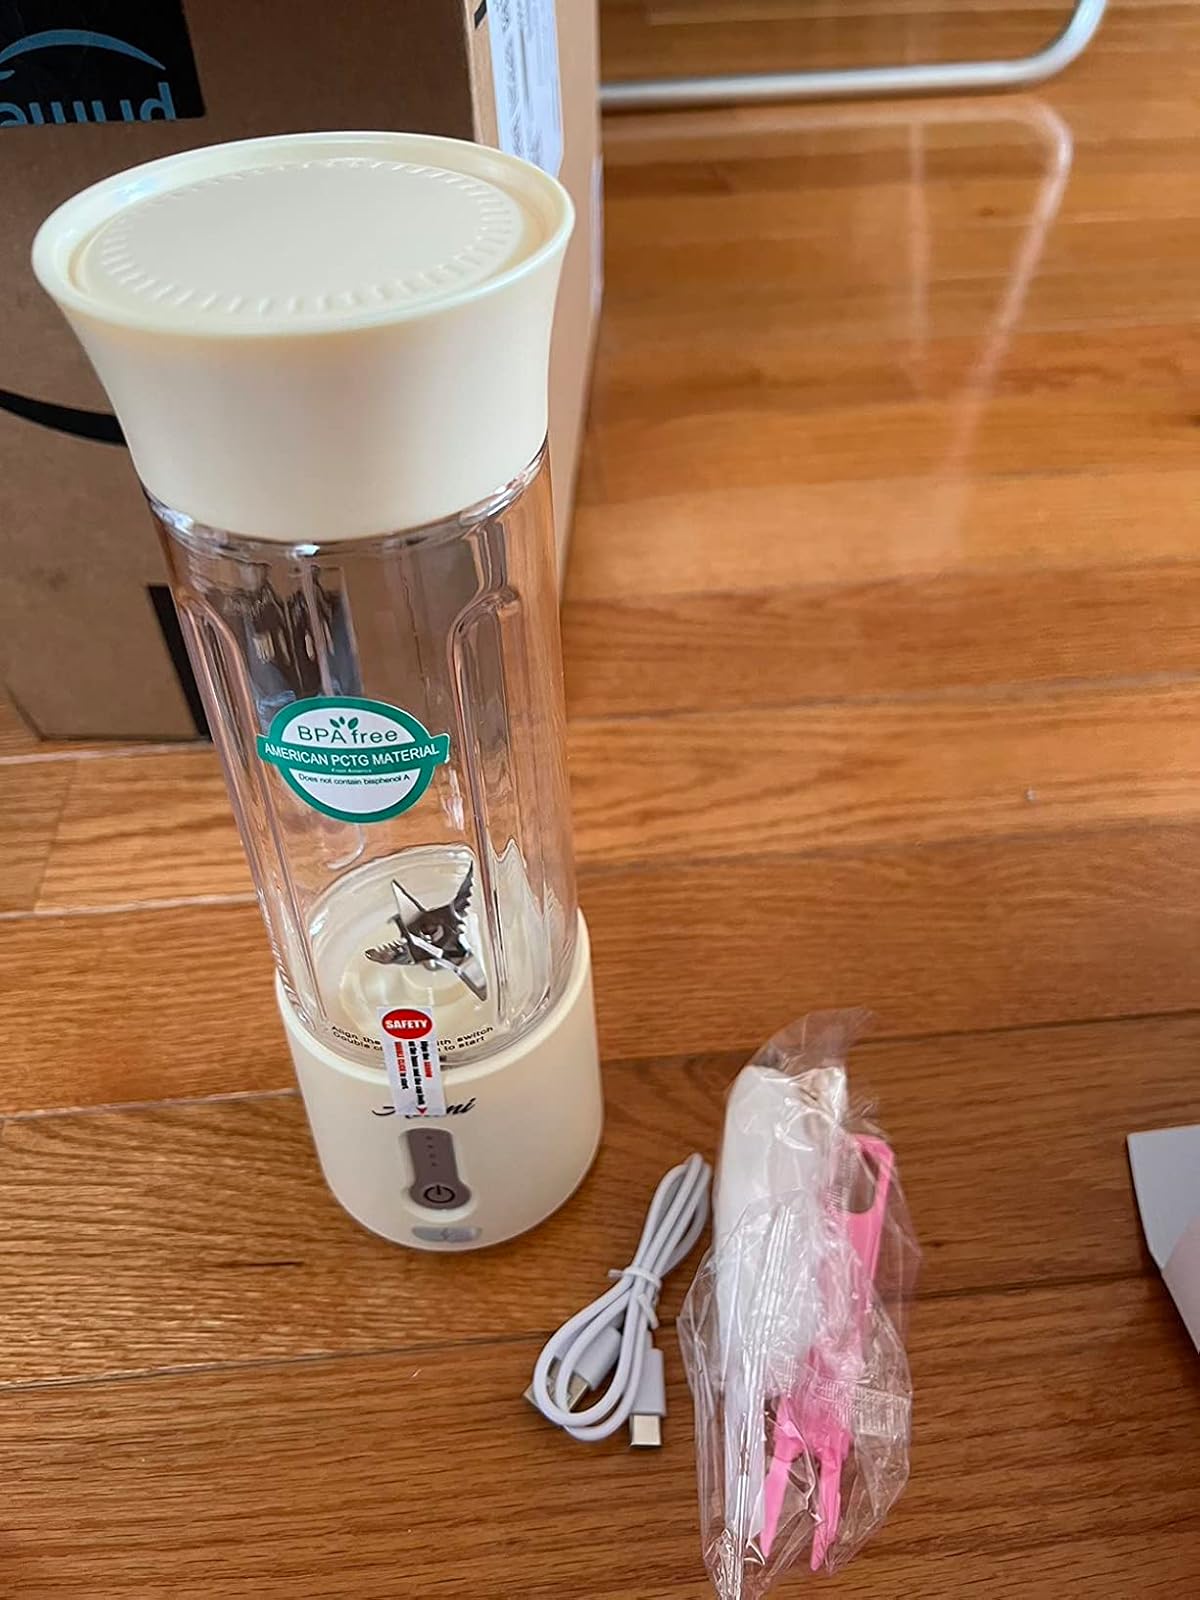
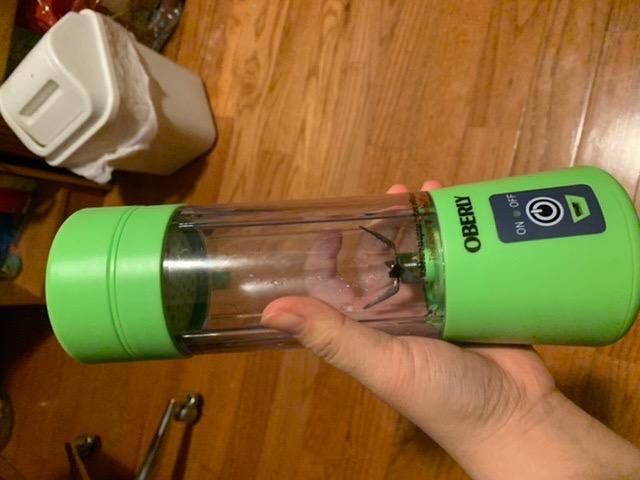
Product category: items_blender
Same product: no